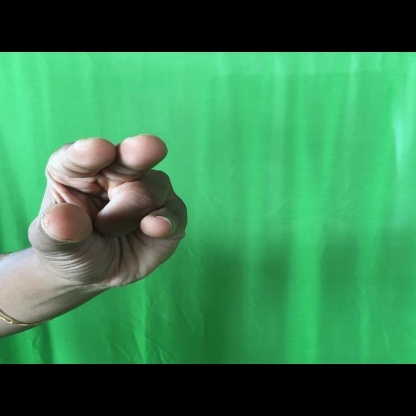
Mudra: Kangulam